Spanish cuisine

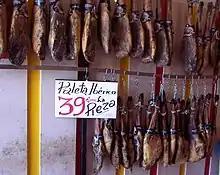
Legs of "Jamón ibérico", a prized cured ham from Spain made from Iberian pigs, known for its rich flavor and marbled fat, typically aged for 24 to 36 months.

In Castilla-La Mancha, the culinary habits reflect the origin of foods eaten by shepherds and peasants. Wheat and grains are a dominant product and ingredient—they are used in bread, soups, "gazpacho manchego", migas, and porridge. One of the most abundant ingredients in Manchego cuisine is garlic, leading to dishes such as "", "ajo puerco", and "ajo mataero".